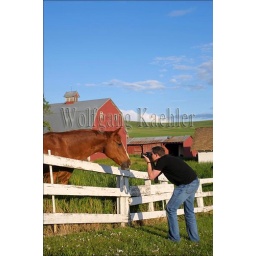
Usa, washington state, palouse country near pullman, man photographing horse in pasture